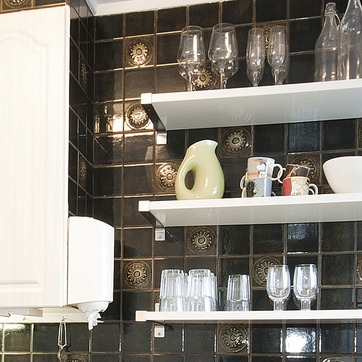
Material: ceramic